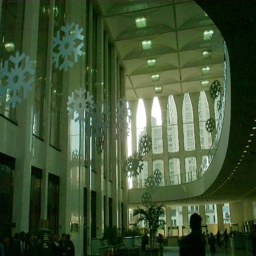
the lobby decorated for the holidays .